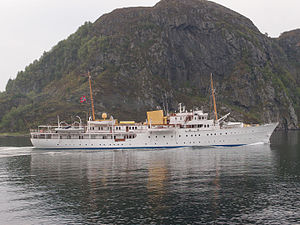
Kongeskib / Norske kongeskibe
Kongeskibet Norge blev kongeskib i 1947.
Et kongeskib er et skib, som tjener som embedsbolig og -transport for en monark. For tiden har kun to europæiske lande kongeskibe – Danmark har Kongeskibet Dannebrog, Norge har Kongeskibet Norge.